Tables game

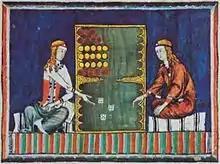
"Seis, dos, y as" from the 13th century Libro de los juegos

Tables games are popular among the Greeks. These games are called Tavli, derived in Byzantine times from the Latin word . A game of the tables family called Tavli (Byzantine Greek: ) is described in an epigram of the Byzantine Emperor Zeno (AD 476–481). The games of Tavli most commonly played are: